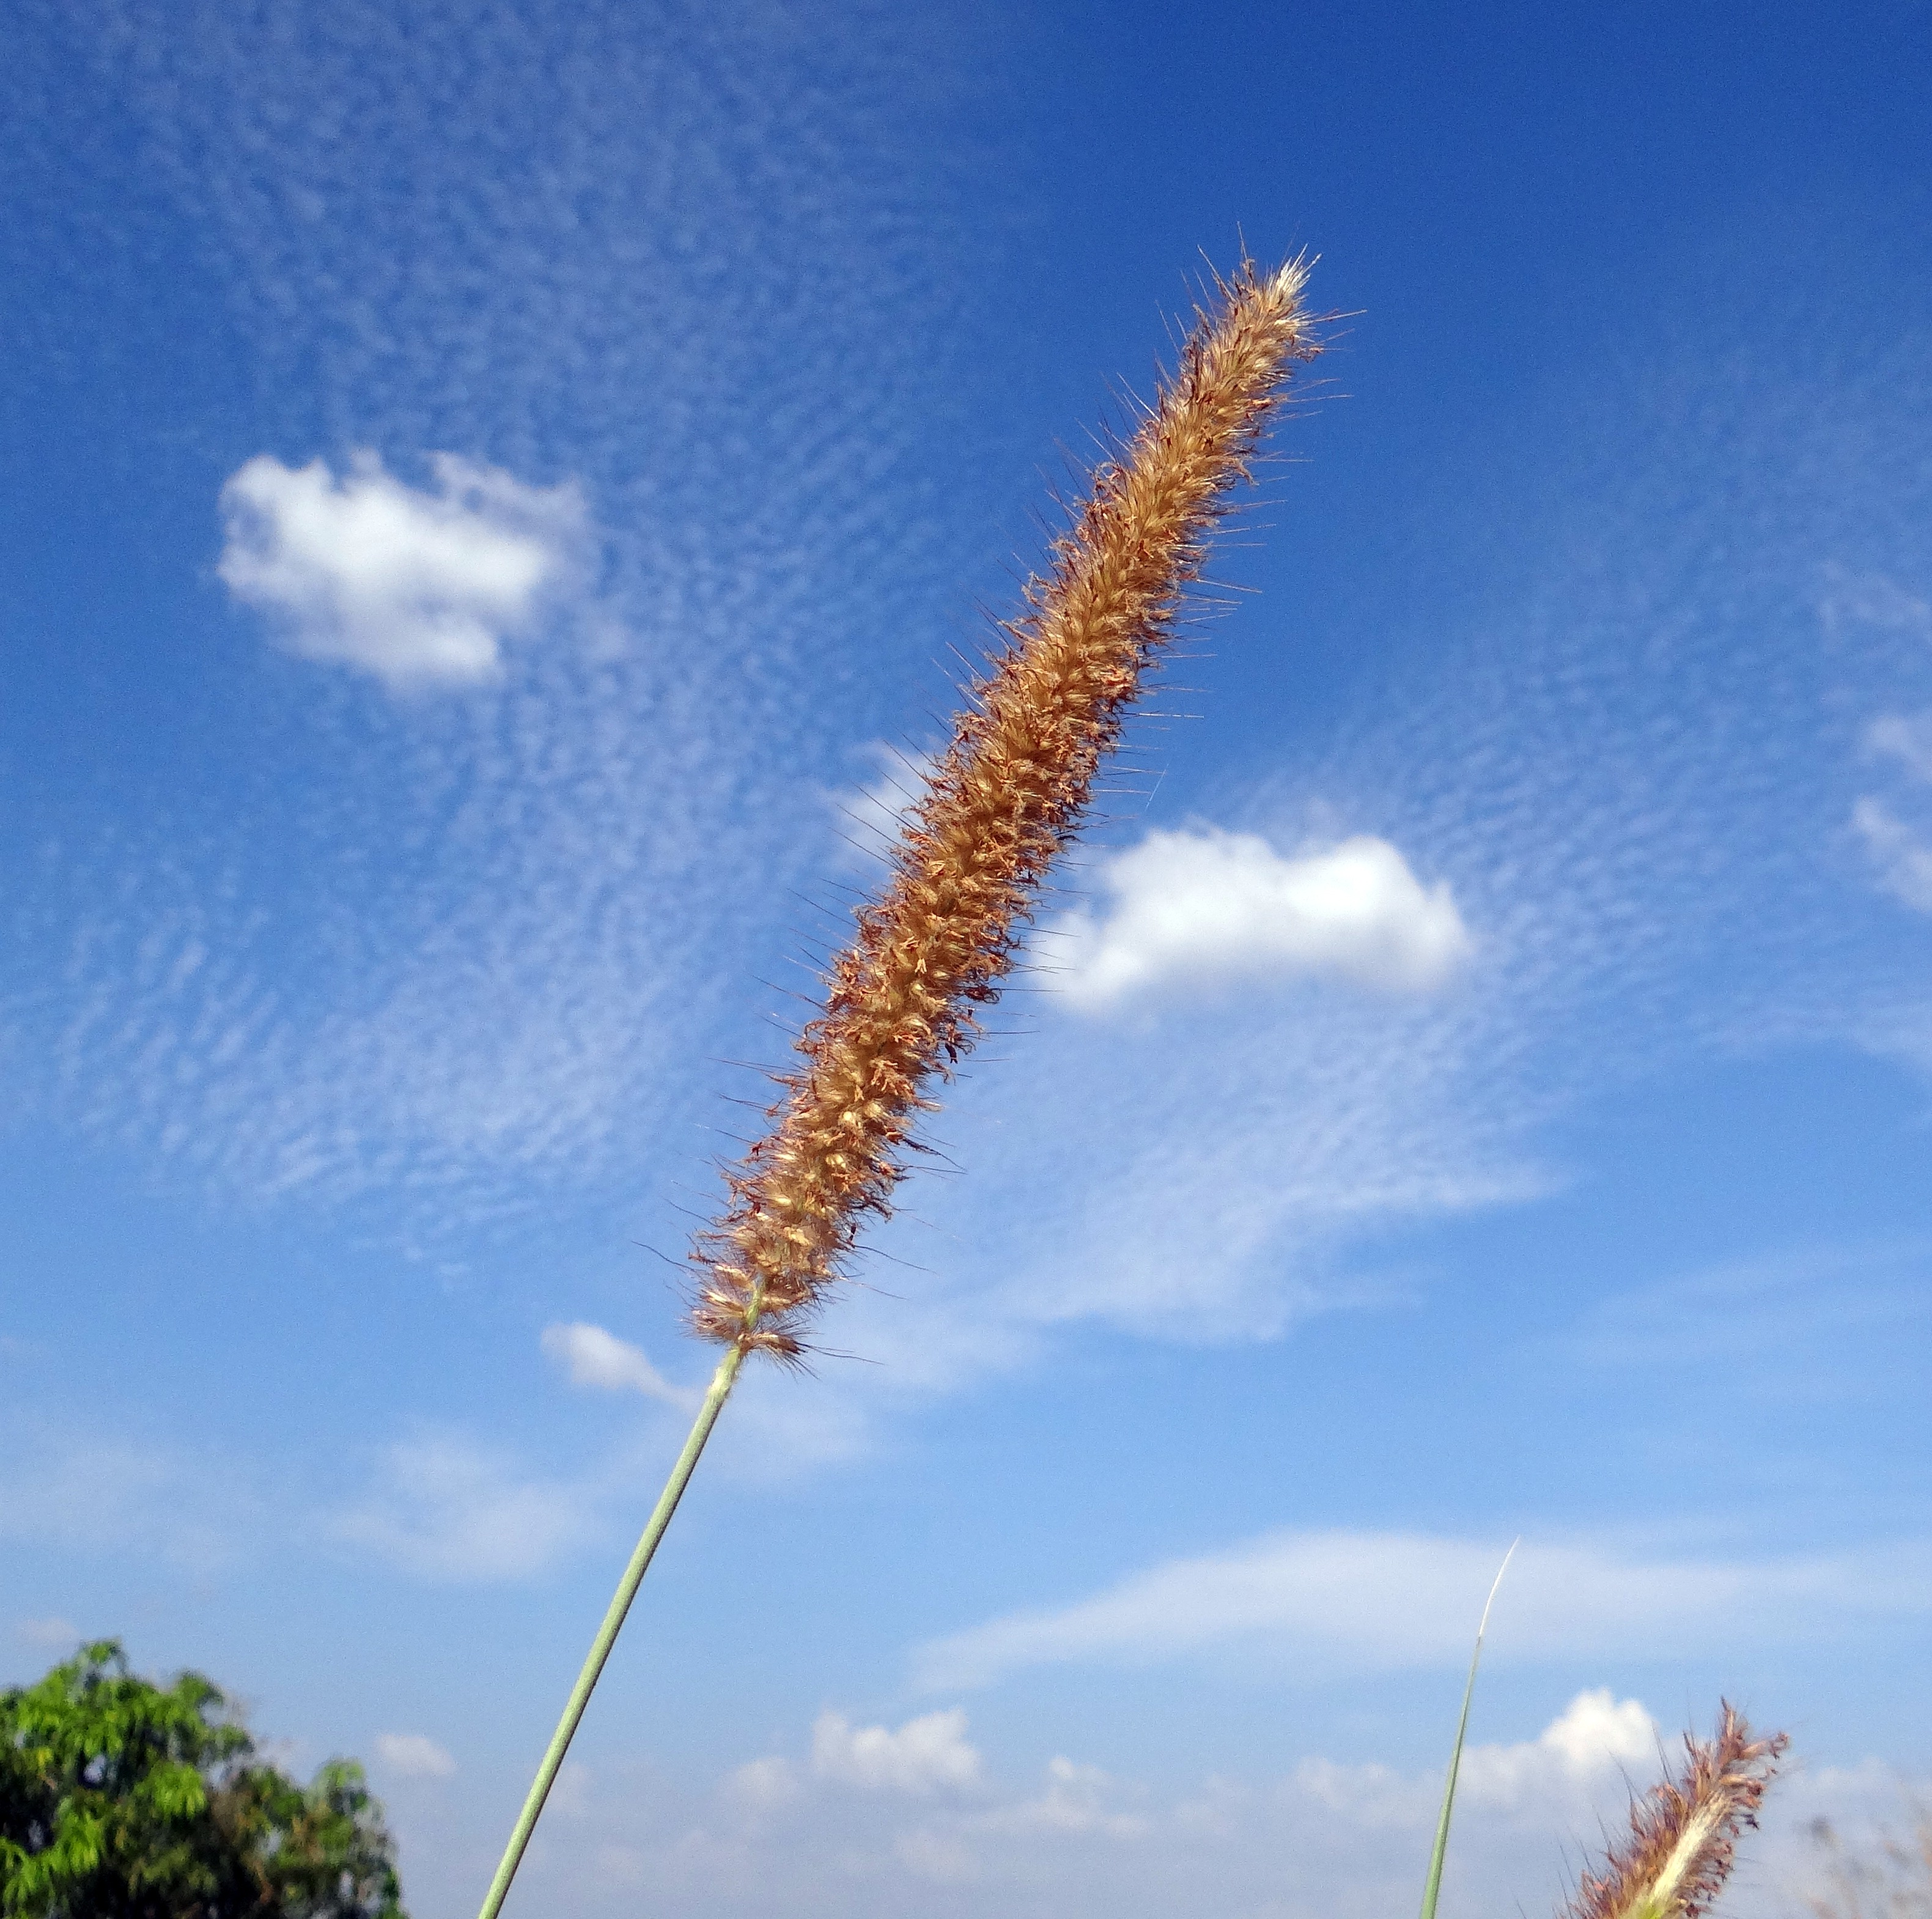
tree, grass, blossom, cloud, plant, sky, field, prairie, stem, sunlight, leaf, flower, petal, bloom, wind, floral, environment, herb, crop, natural, botany, agriculture, botanical, wildflower, outdoors, vegetation, india, horticulture, organic, inflorescence, napier, flowering plant, grass family, atmosphere of earth, land plant, arecales, hulikatti